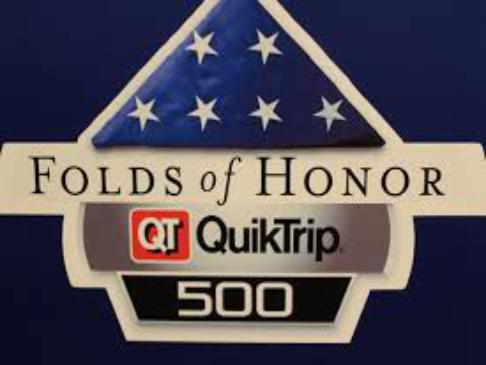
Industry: Others